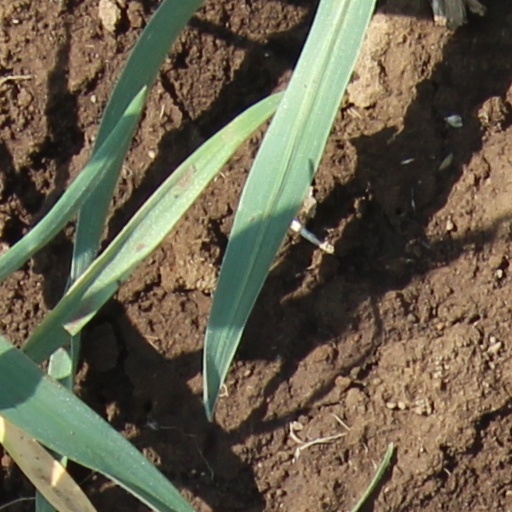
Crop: wheat